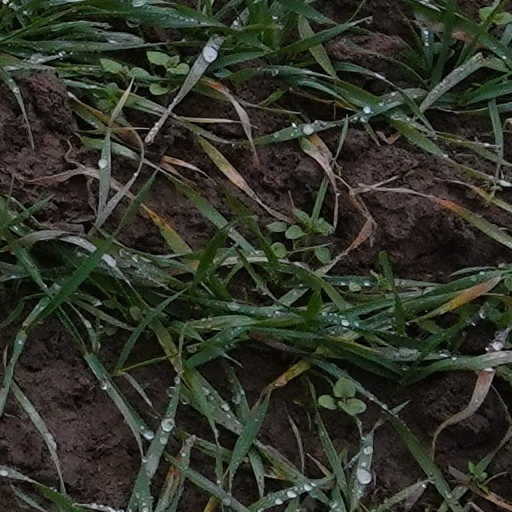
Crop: wheat